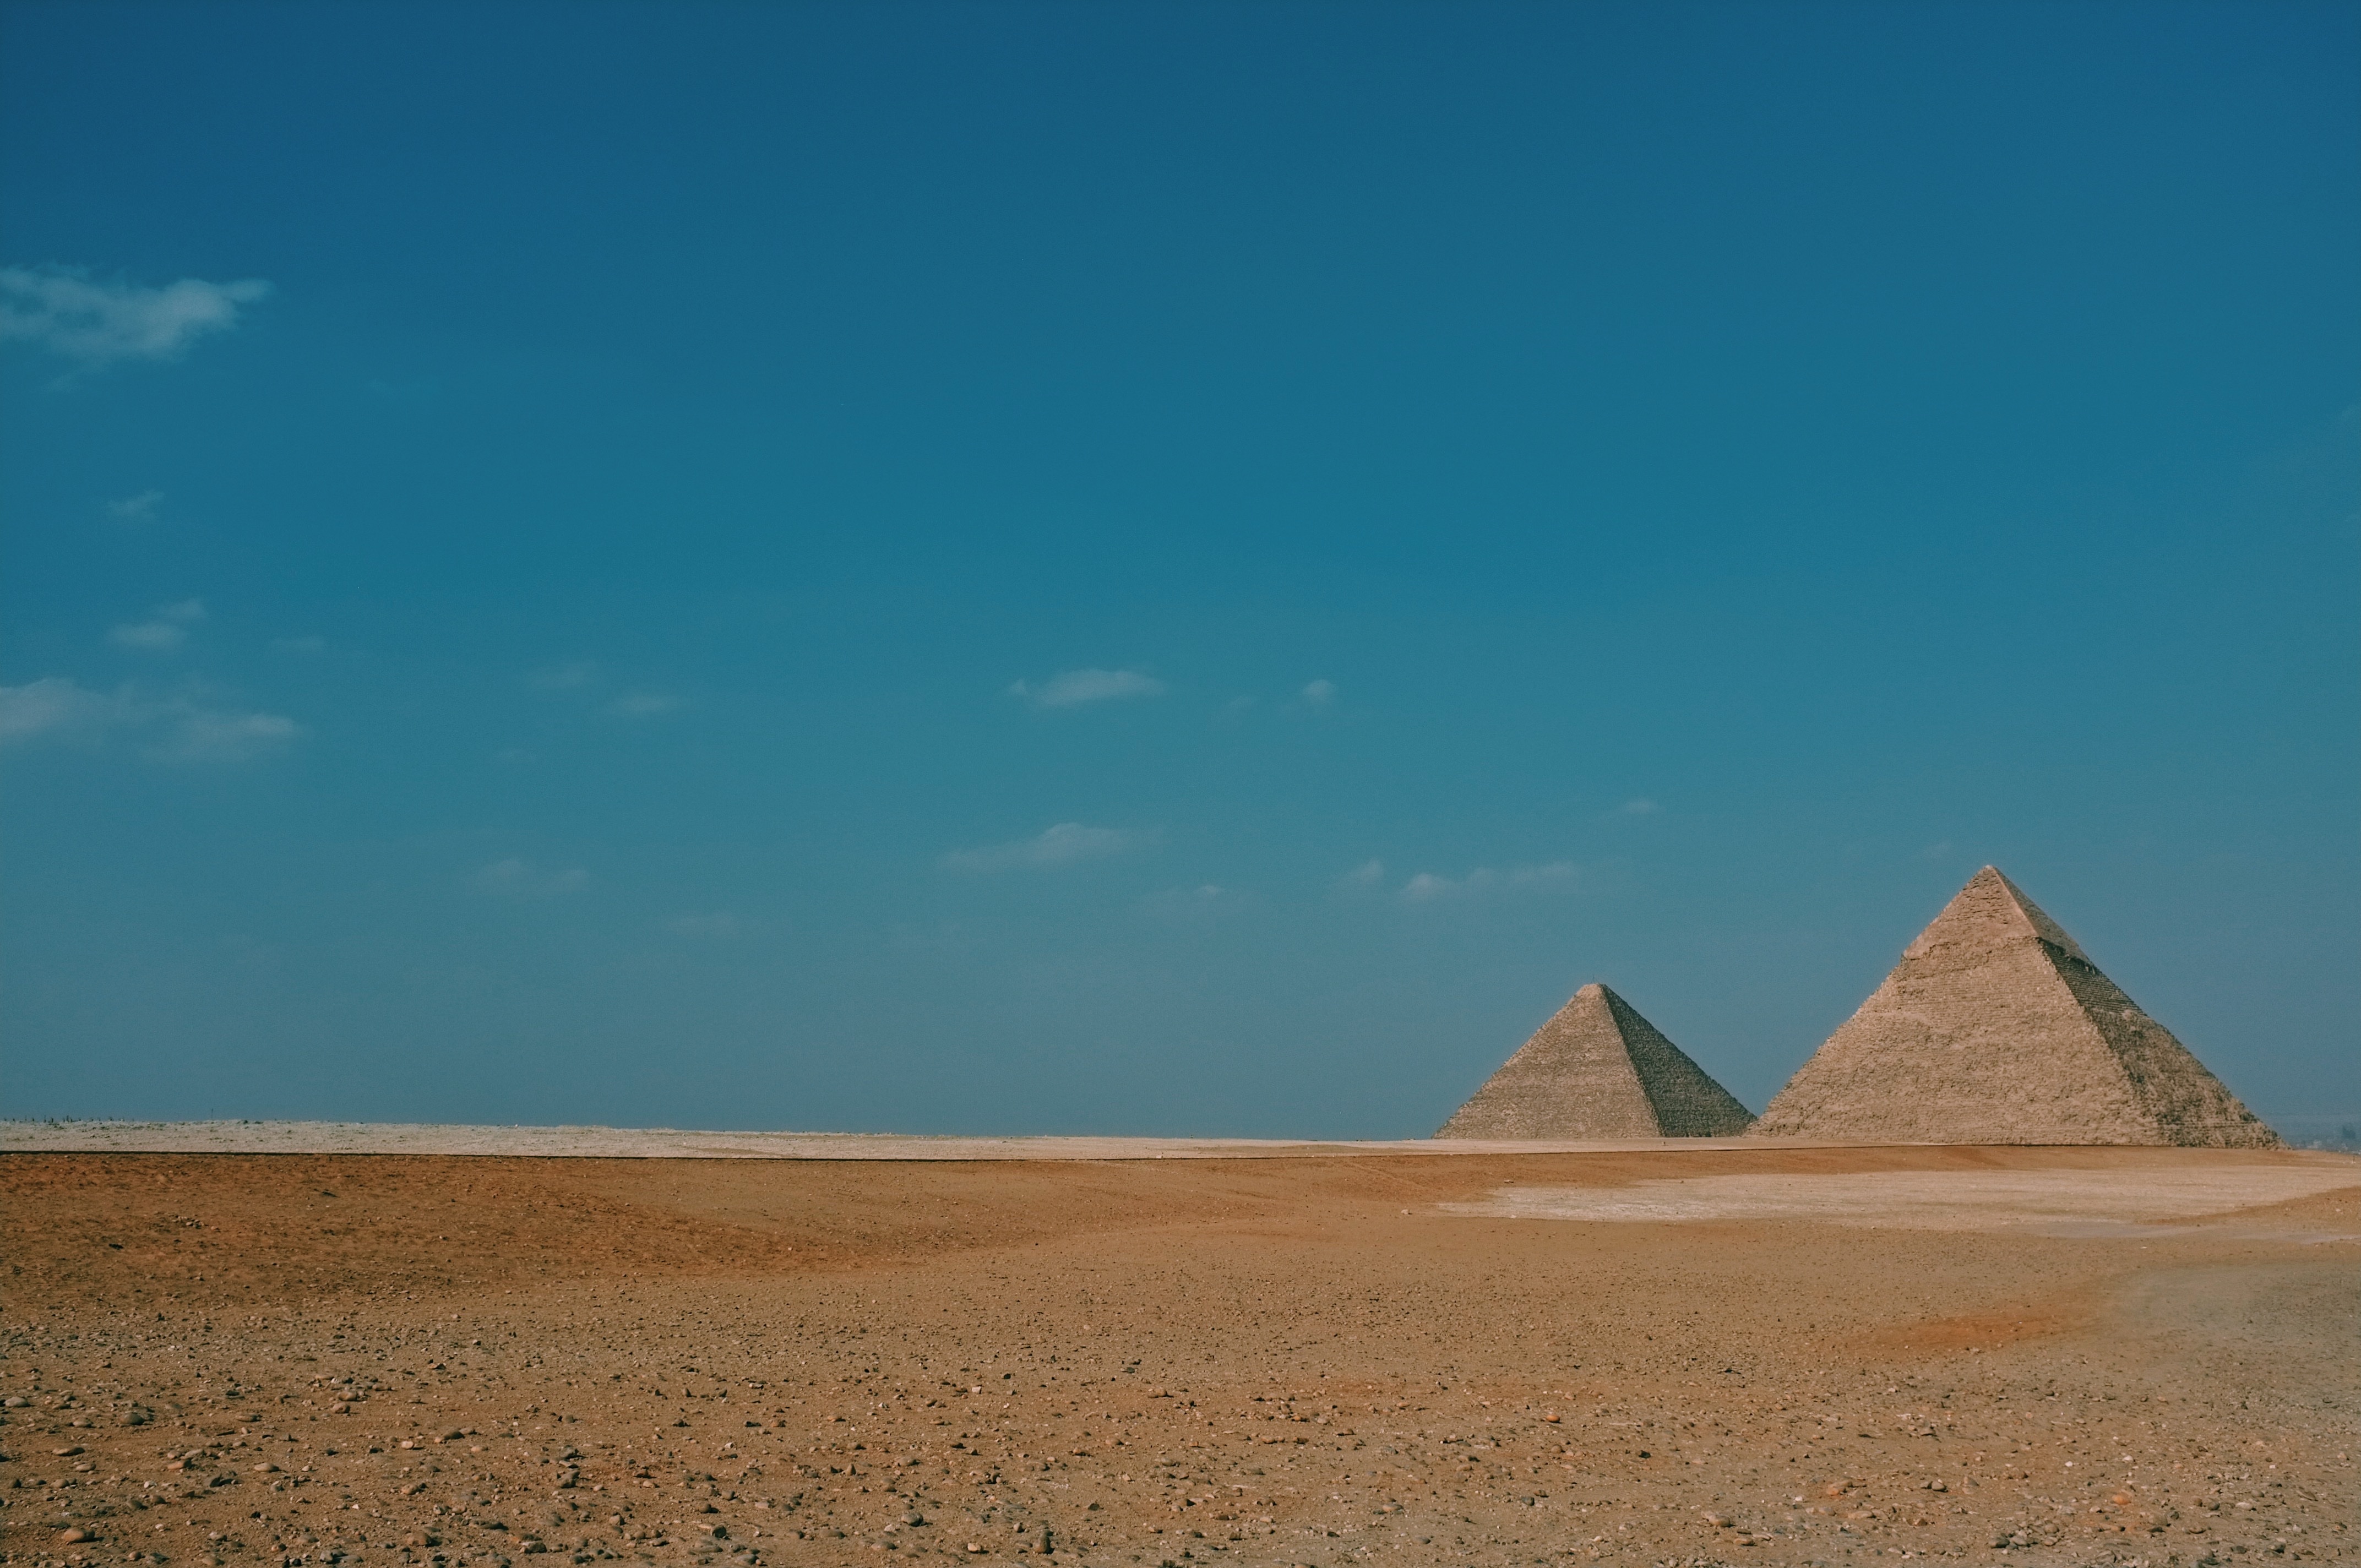
landscape, sea, sand, horizon, sky, monument, pyramid, ecosystem